Royal E. Robbins School

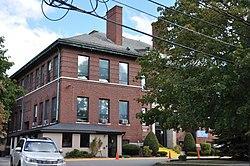

The Royal E. Robbins School is a historic school building at 58 Chestnut Street in Waltham, Massachusetts. The two story brick Georgian Revival building was built in 1901, during a period of rapid growth on the city's South Side. It is named for Royal E. Robbins, a major figure in the founding of the Waltham Watch Company, a major economic force in that area. It is now a community center.